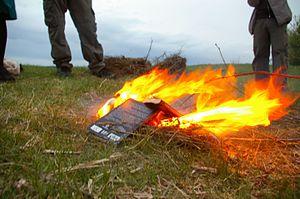
Pour les courants intellectuels et politiques progressistes, héritiers de la philosophie des Lumières, l’obscurantisme est une attitude d'opposition à la diffusion du savoir, dans n'importe quel domaine.